Caroline S. Woodruff

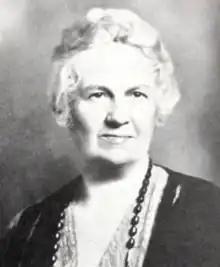
Caroline S. Woodruff, from a 1937 publication of the US Department of the Interior

Caroline Salome Woodruff (July 15, 1866 – July 13, 1949) was an American educator and poet from Vermont. She was president of the National Education Association from 1937 to 1940.